Samuel Broder

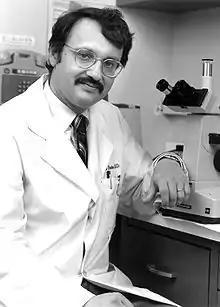
Samuel Broder (1986)

Samuel Broder (born in 1945) is an American oncologist and medical researcher. He was a co-developer of some of the first effective drugs for the treatment of AIDS and was Director of the National Cancer Institute (NCI) from 1989 to 1995.